Penyard House, Ross-on-Wye

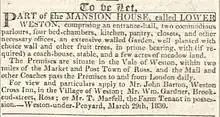
Rental notice for Penyard House (then called "Lower Weston") 1830

A tourist guide of 1821 comments that John Partridge was proposing to build a new house on his estate at Weston. So it was at about this time that a major new extension was built adjacent to and east of the existing farm house, which had probably previously been occupied by the bailiff of the Lower Weston Estate. It was still regarded as part of the "Lower Weston" estate and in 1830 it was advertised for rent. The rental notice is shown.